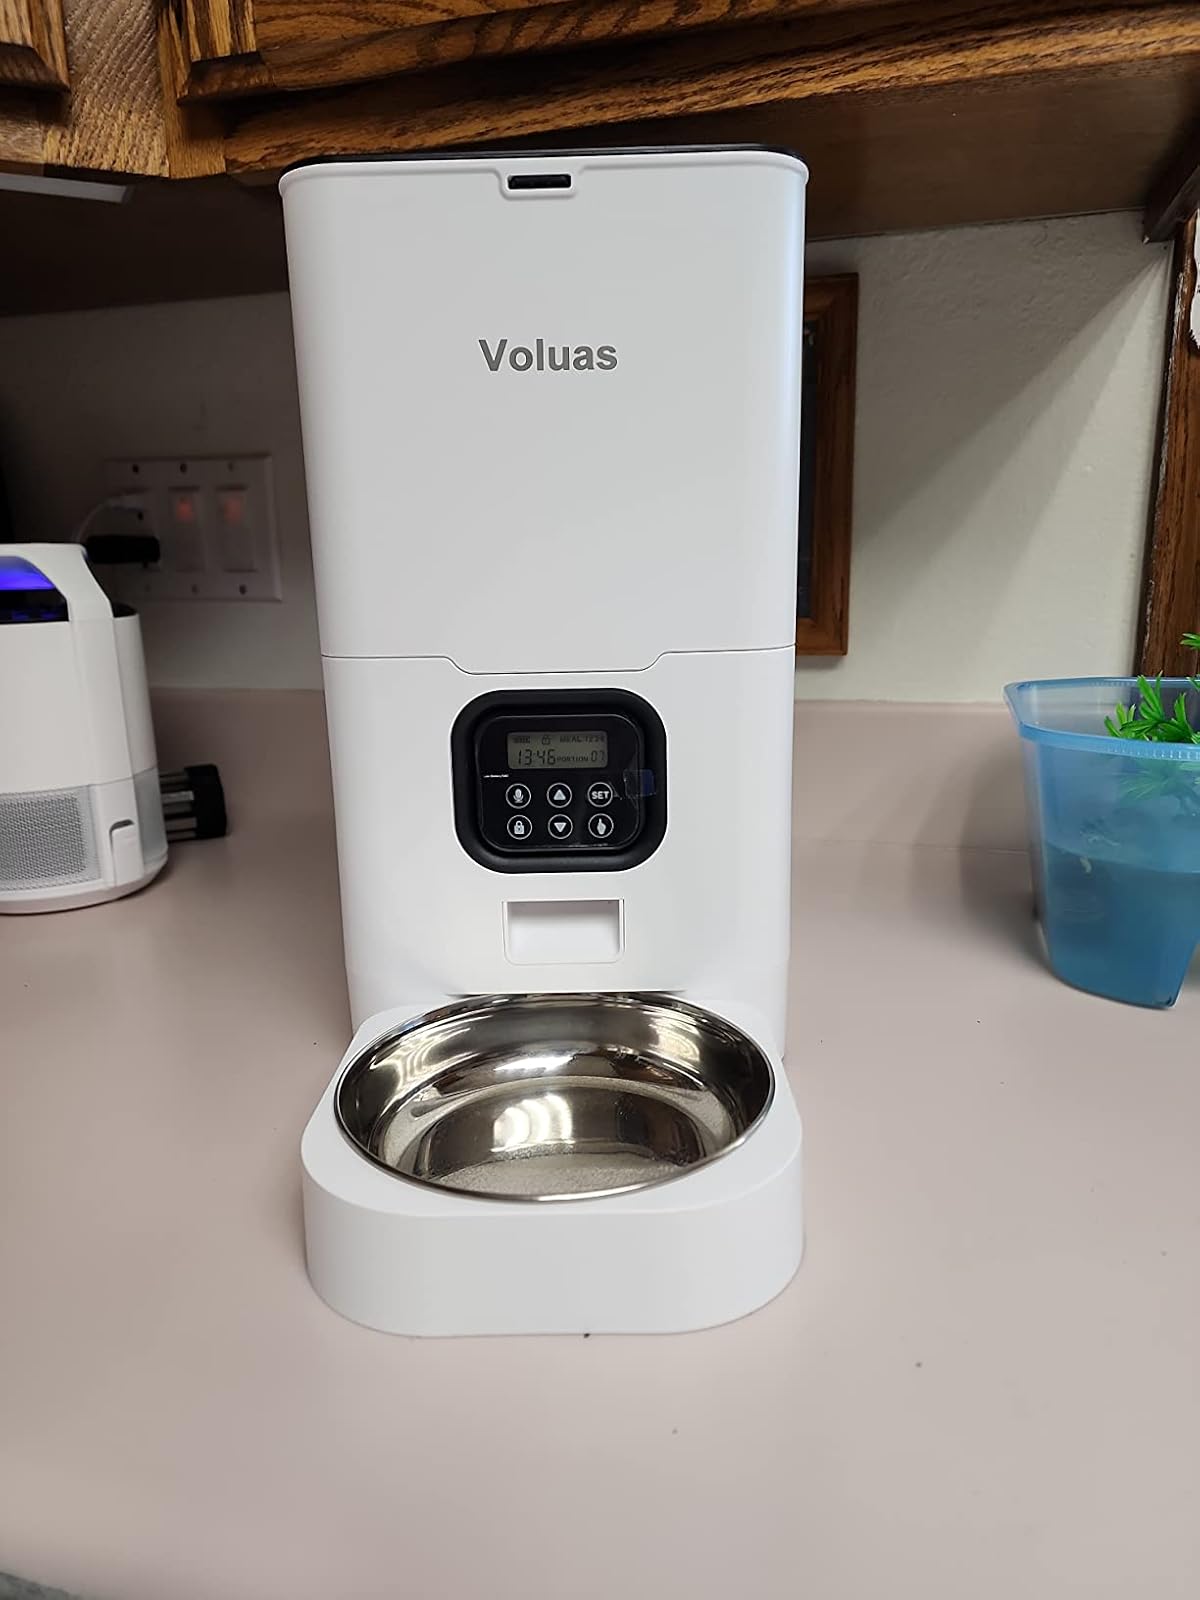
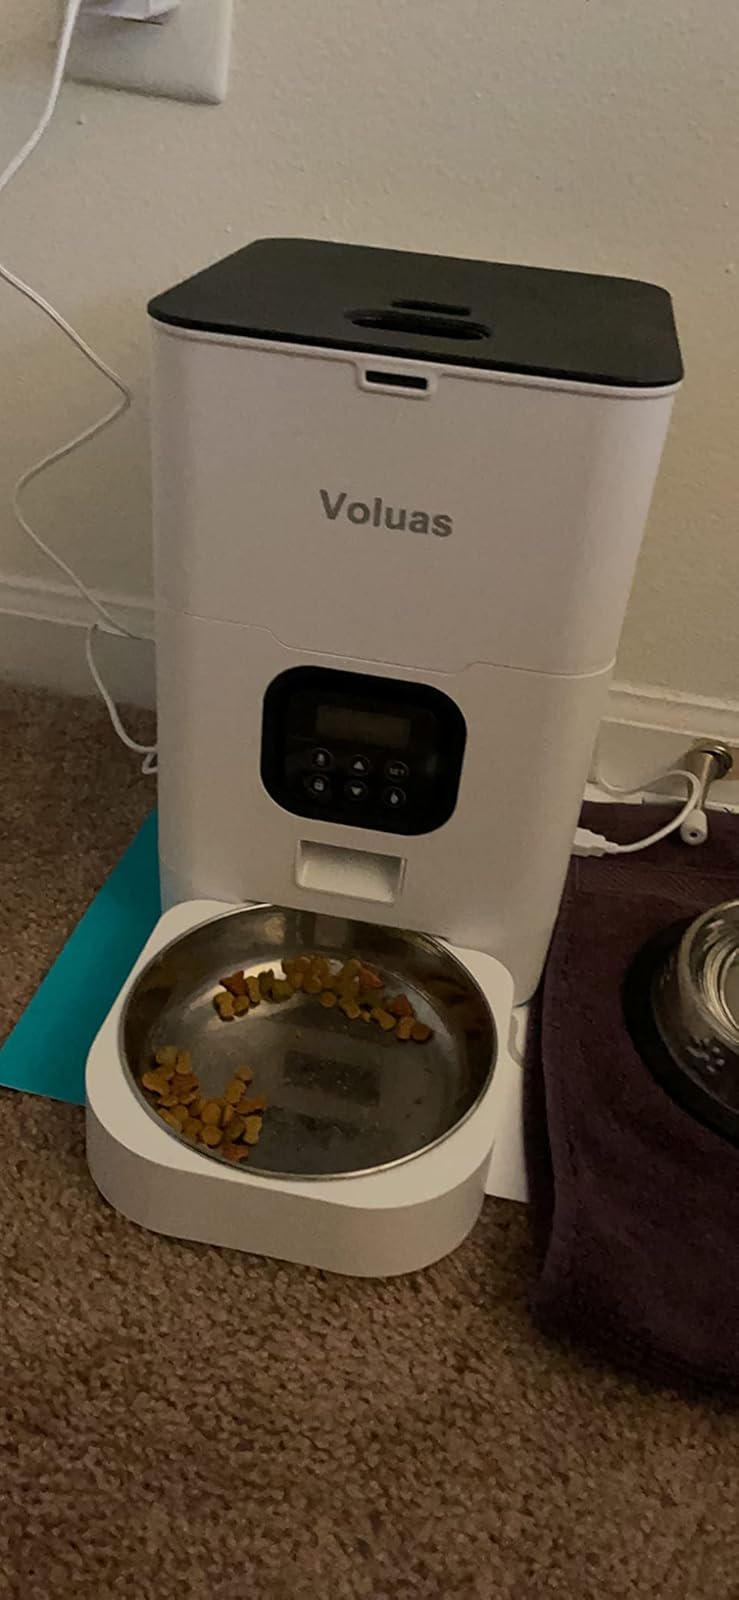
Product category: items_feeder
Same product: yes